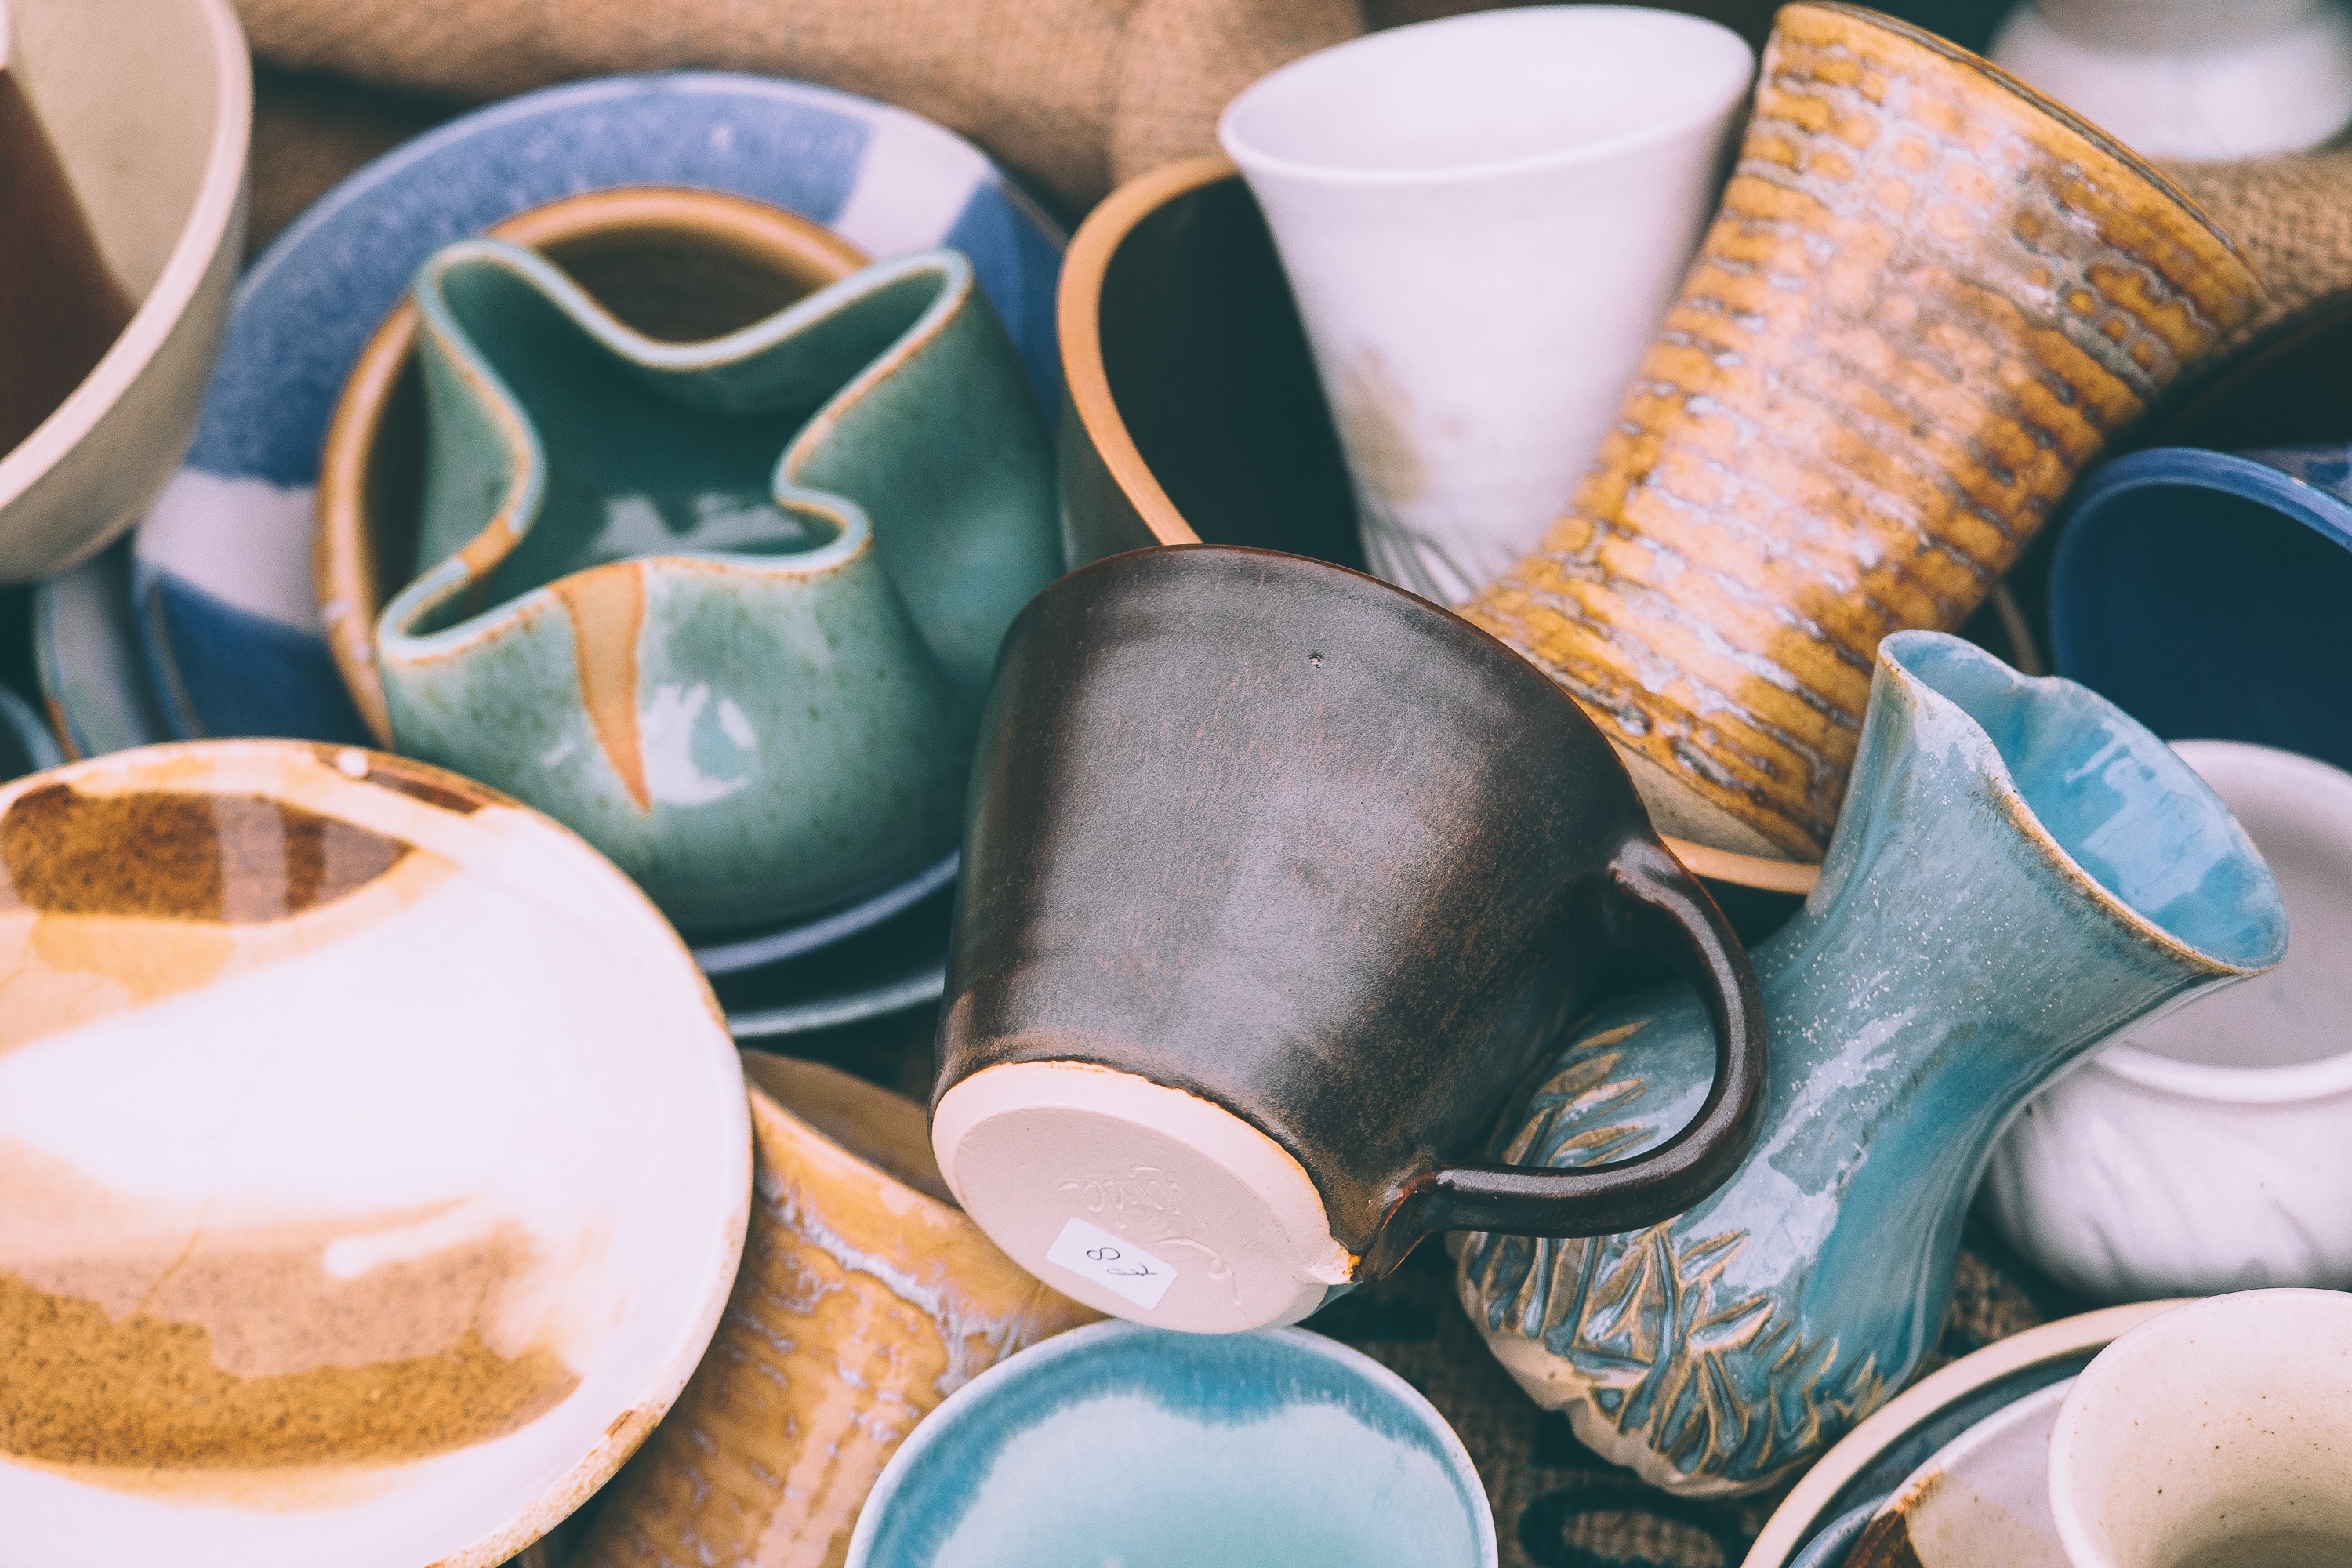
food, color, ceramic, blue, baking, pottery, art, footwear